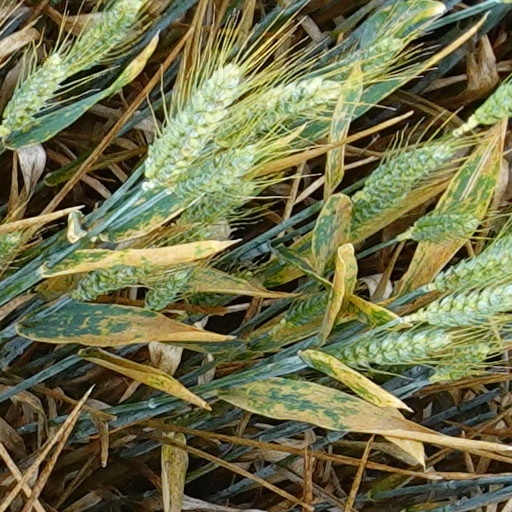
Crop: wheat